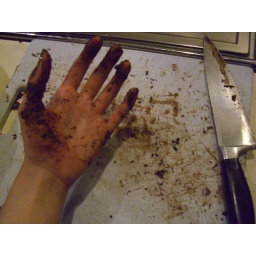
no animals (or people) were harmed in the making of this cake